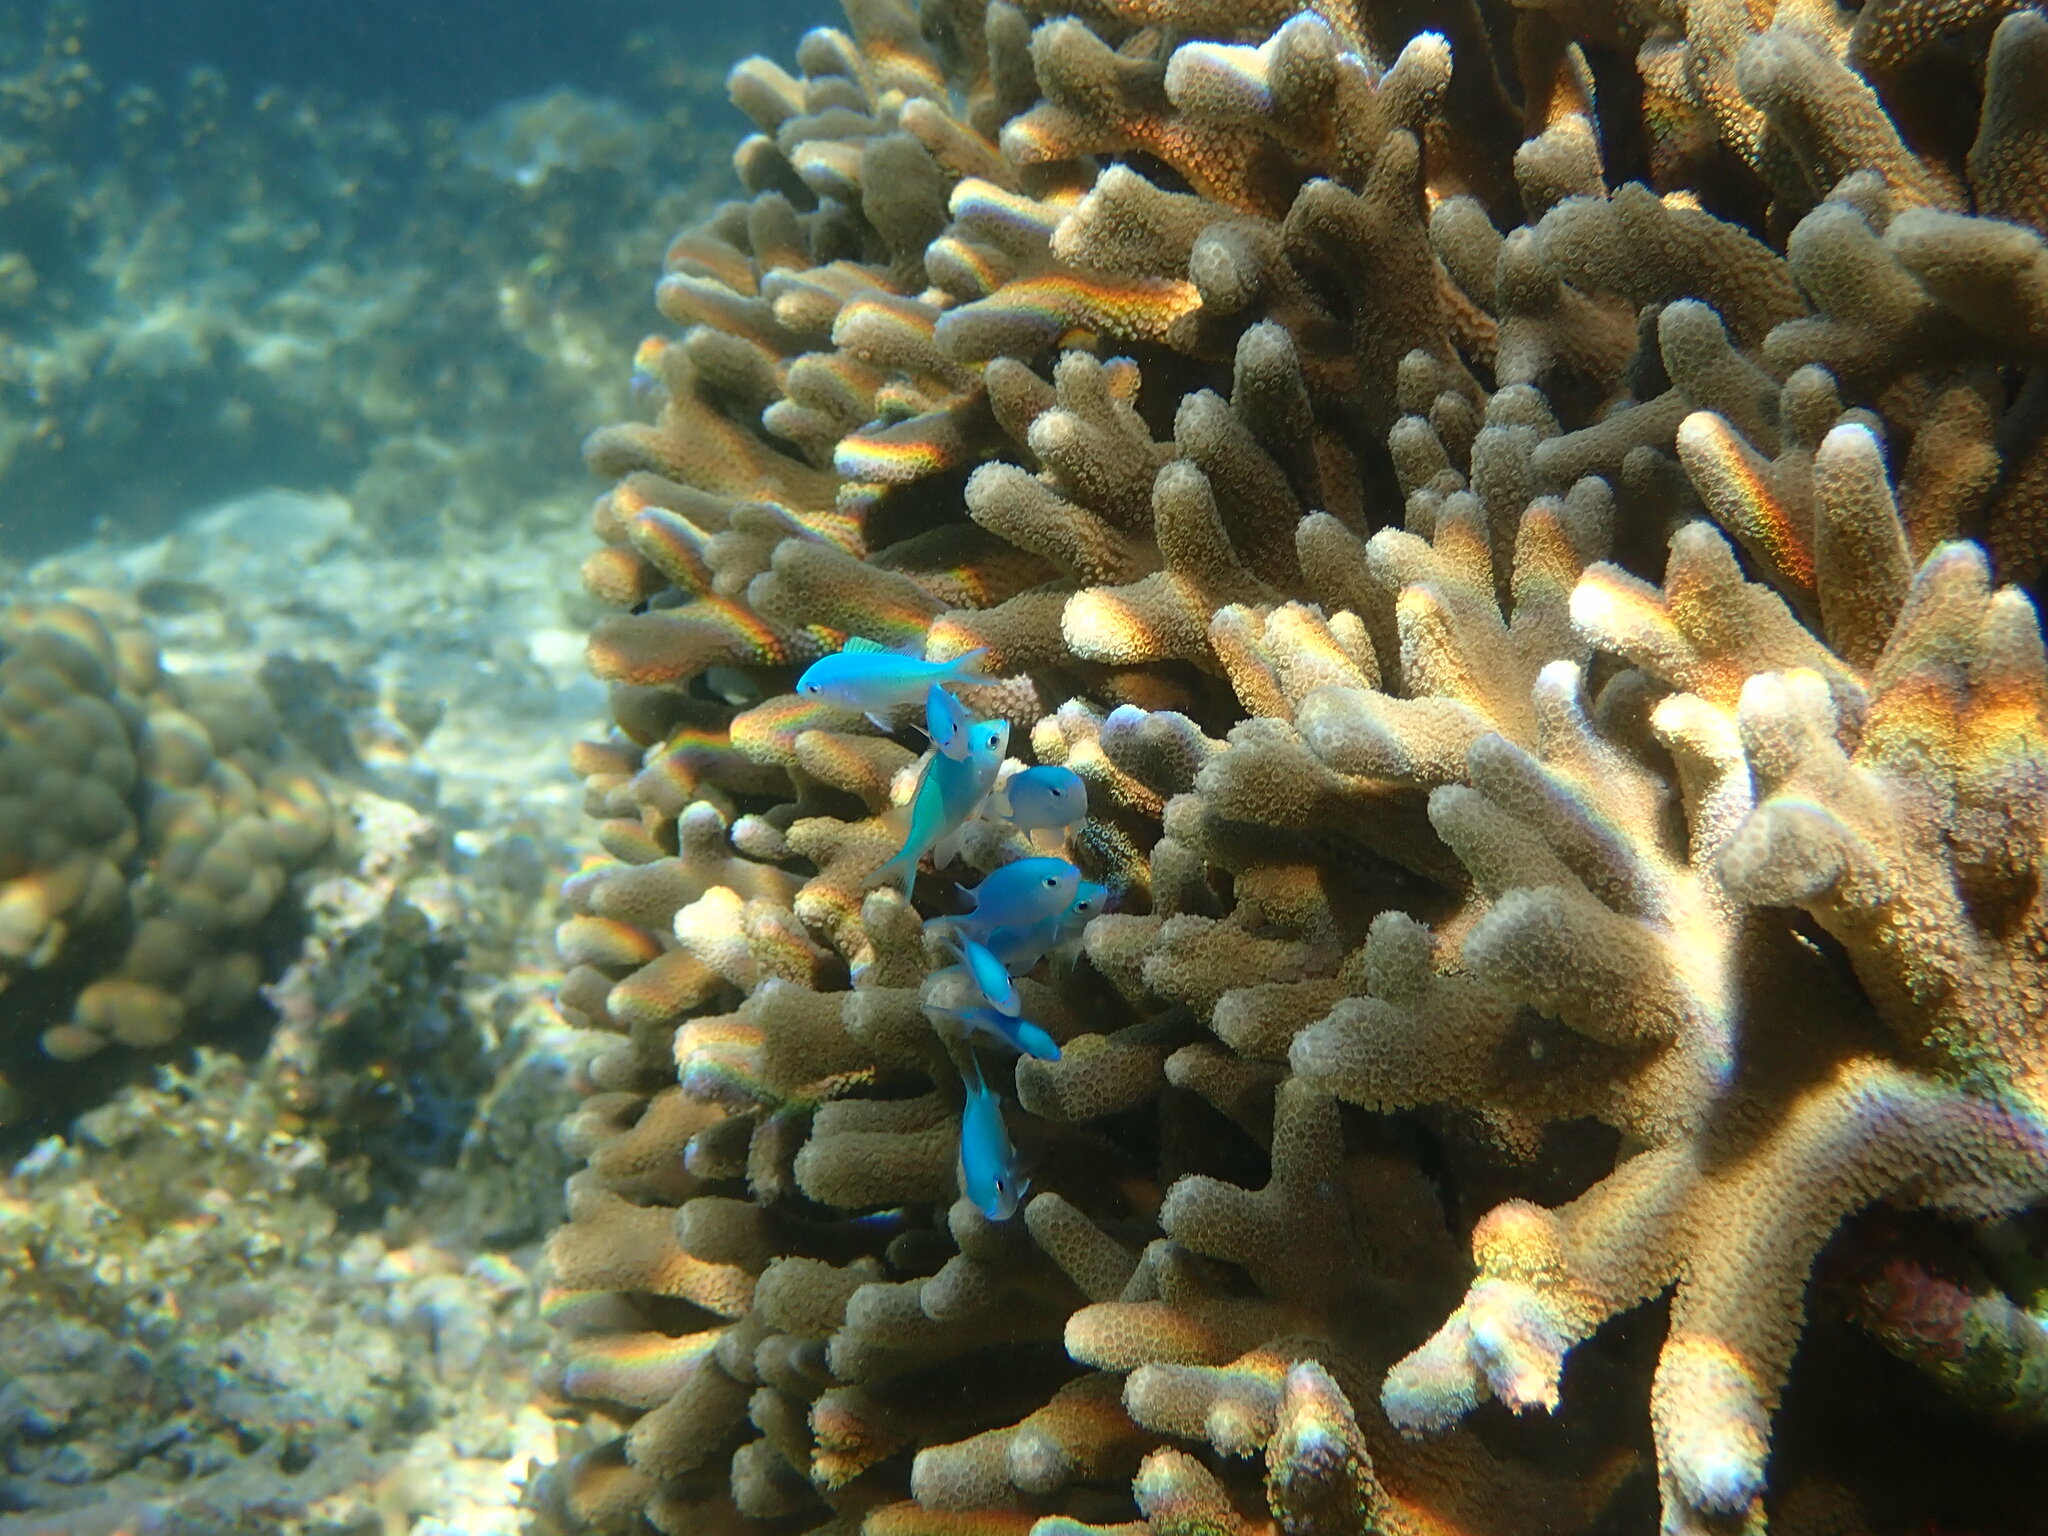
Chromis viridis (Blue-green Chromis)